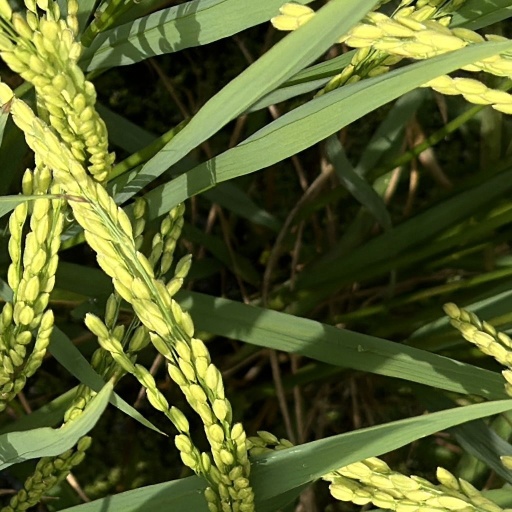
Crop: rice